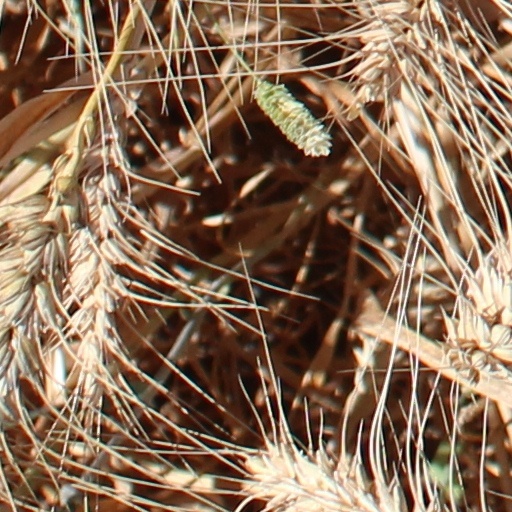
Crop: wheat